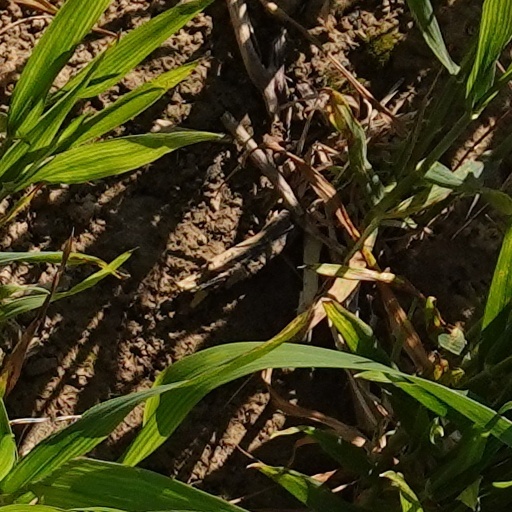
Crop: wheat